1964 New York World's Fair pavilions

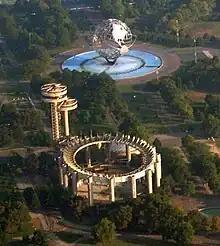
Aerial view of some remaining structures in Flushing Meadows in 2004, including the New York State Pavilion in the foreground and the Unisphere in the background

There were 45 pavilions in the International Area, most of which featured foreign countries' exhibits. Individual exhibits were presented by 66 nations, including the United States. If nations that were represented only by one city or region are included, the fair featured attractions from 80 countries. Many nations from Asia, Africa, and Central and South America, though relatively few from Europe, exhibited at the fair. Among the countries with official exhibits were Guinea, India, Indonesia, Ireland, Jordan, Lebanon, Malaysia, Mexico, Pakistan, the Philippines, Sierra Leone, South Korea, Spain, Sudan, Taiwan, Thailand, the United Arab Republic, and Venezuela. Other nations set up unofficial exhibits, including Austria, Denmark, Greece, Sweden, and Switzerland, as well as the colony of Hong Kong and the enclave of West Berlin. Japan set up both an official and an unofficial exhibit. Foreign nations rented the land from the WFC, and they also paid for lodging, food, and other expenses for their staff.